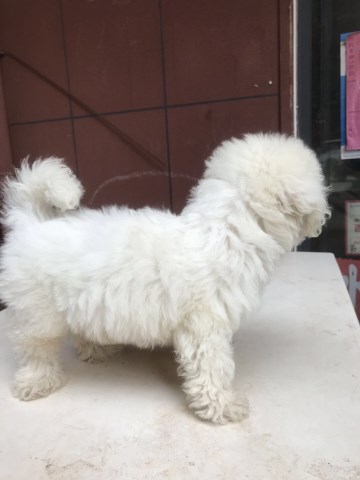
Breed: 3083-n000117-Bichon_Frise